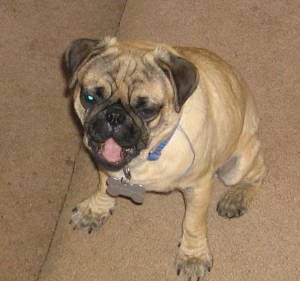
Animal: dog
Breed: pug